Telex Communications

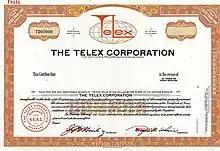
The Telex Corp. specimen stock certificate

Telex Communications, Inc., originally Telex Corporation, was a Burnsville, Minnesota-based manufacturer of hearing aids and audio equipment. Founded in 1936 as a maker of hearing aids, it entered the computer peripherals businesses in the 1960s. Telex Communications was structured as a subsidiary of Telex Corp in the 1970s. Telex Corp was acquired by Memorex in 1988, which renamed itself Memorex Telex NV. The hearing aid portion of Telex Corp. was subsequently spun-out in 1989 as Telex Communications, an independent company. Memorex retained Telex Corp's peripherals businesses.